New Market Square, Bydgoszcz

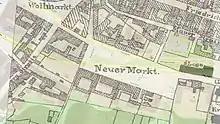
1876 map showing in overlay the current square

Following the Congress of Vienna, Bydgoszcz (then called Bromberg) was reintegrated into the Prussian Empire, as the seat of the Bromberg region of the Grand Duchy of Posen. Prussian city authorities laid out zones for the urban development of Bydgoszcz. With the construction of the seat of the region at 3 Jagiellońska Street, multiple buildings were constructed south of the Old Market Square, including the New Market Square in 1835, the district court, and a prison. The New Market Square originally hosted fairs and shooting ranges, before being used for Prussian army parades.